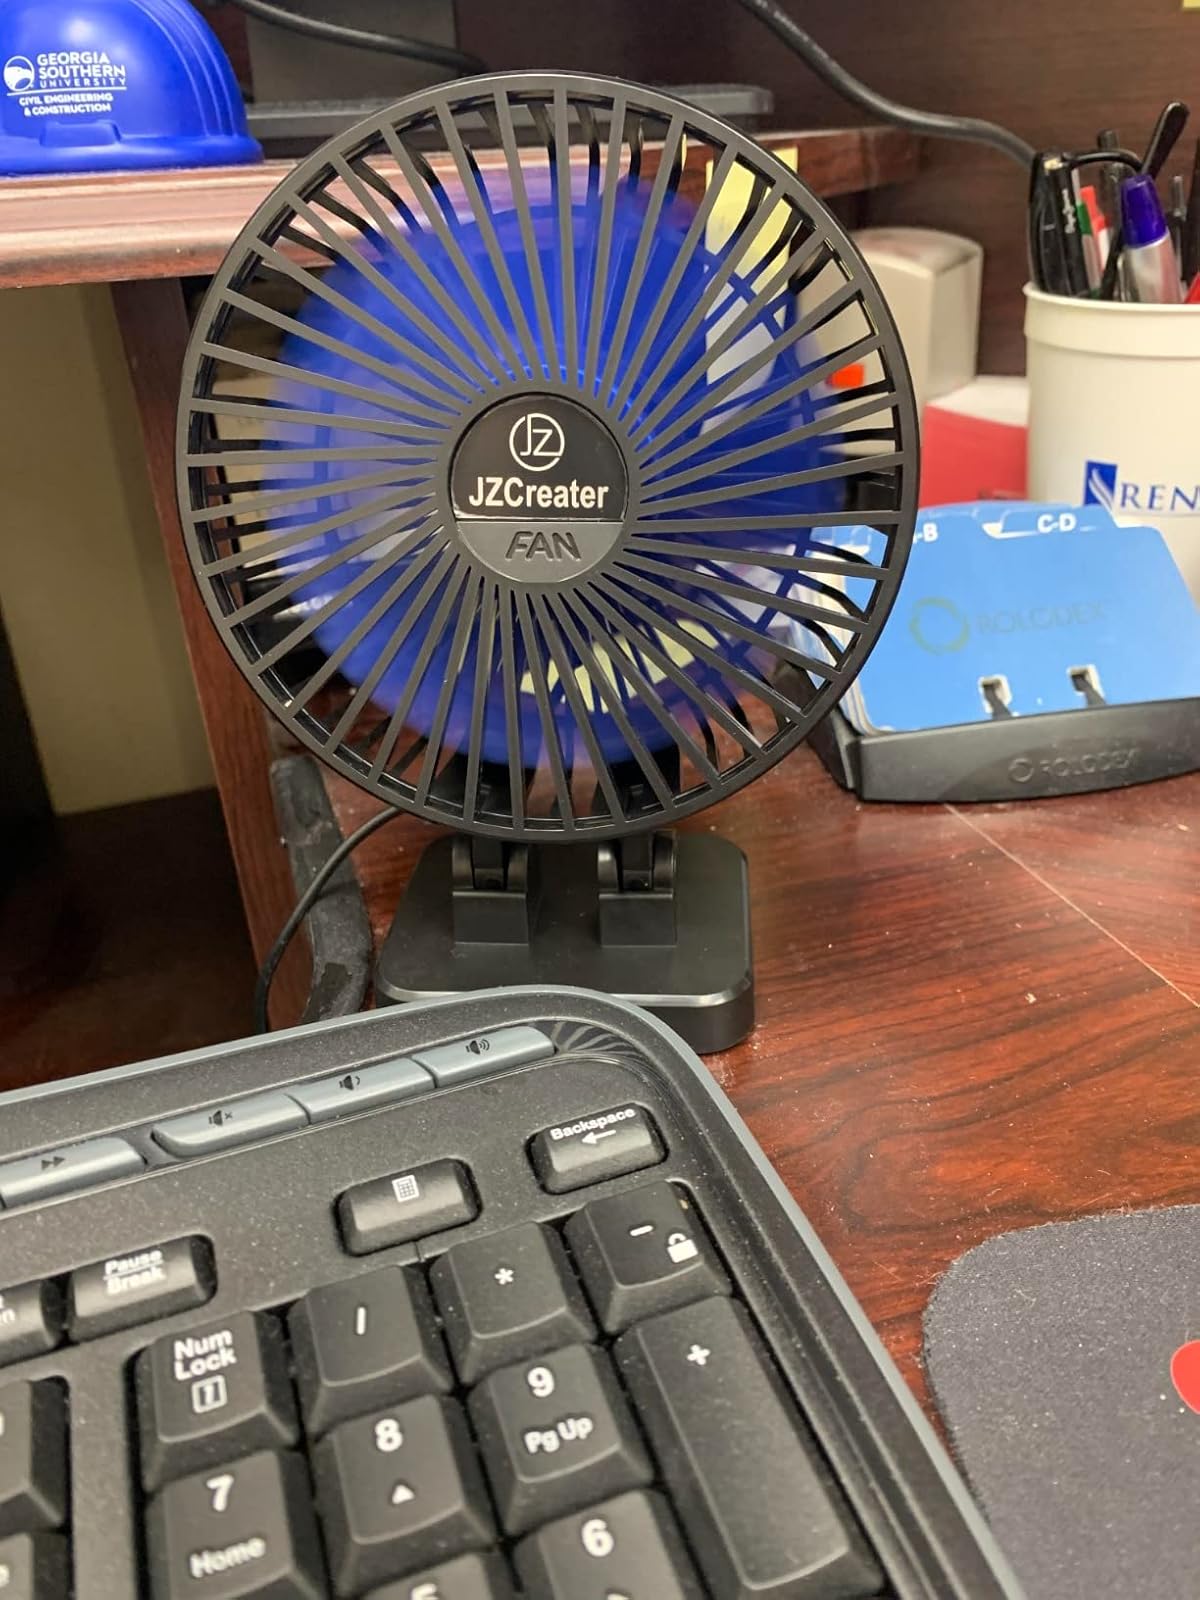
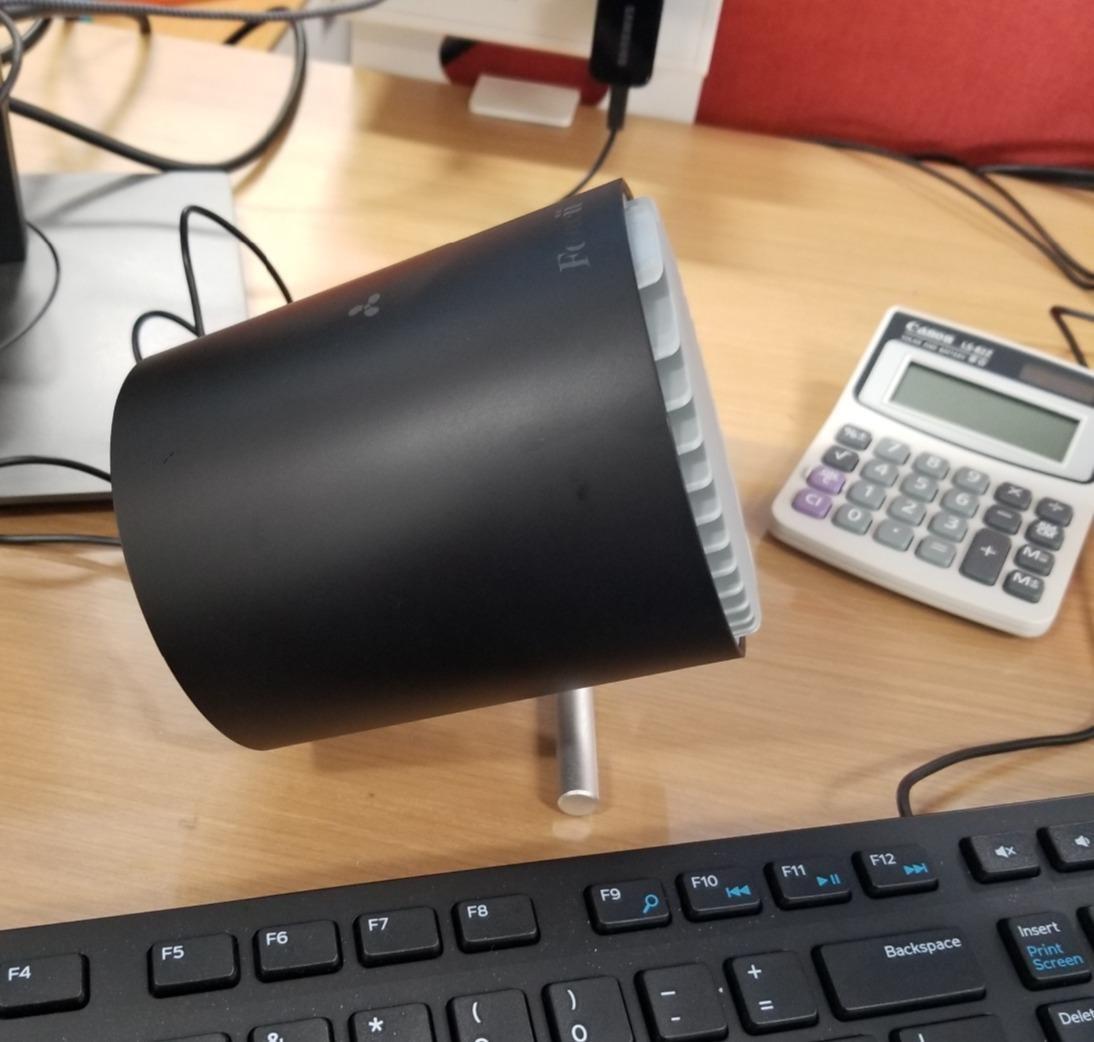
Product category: fan
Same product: no